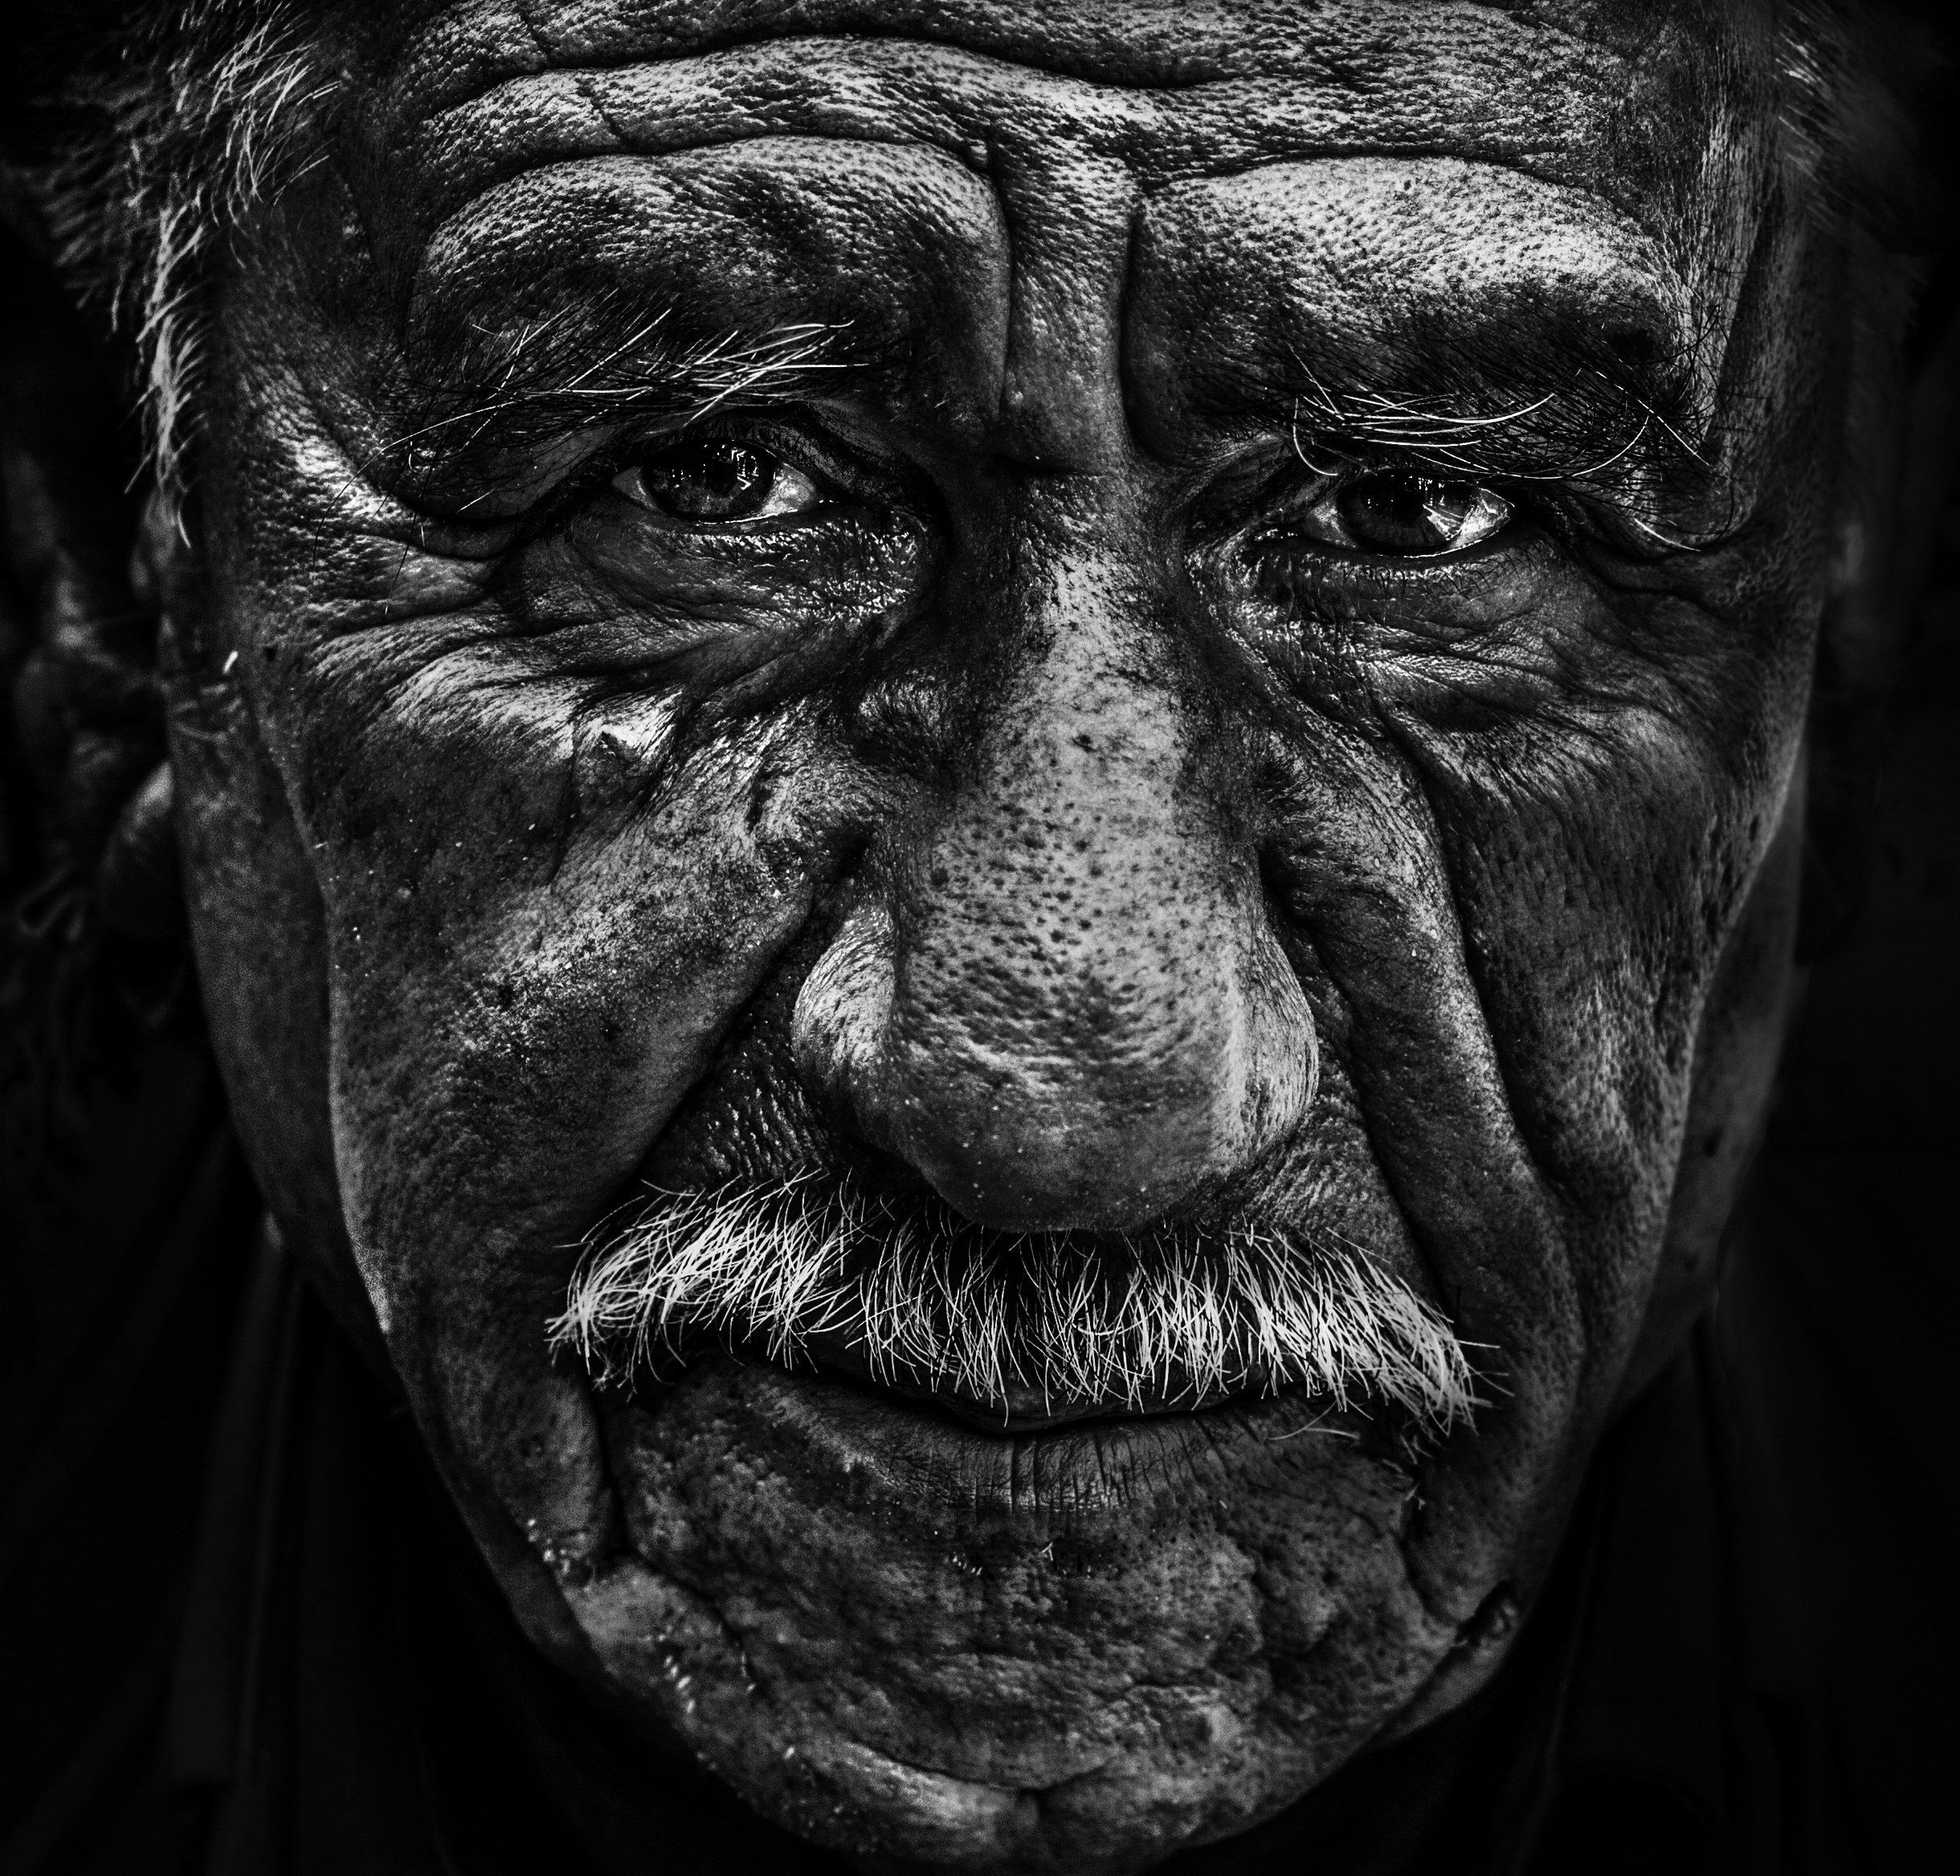
black and white, portrait, darkness, black, monochrome, old man, face, sculpture, art, sketch, drawing, head, senior, monochrome photography, omar alnahi